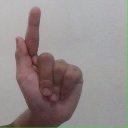
अक्षर: ळ